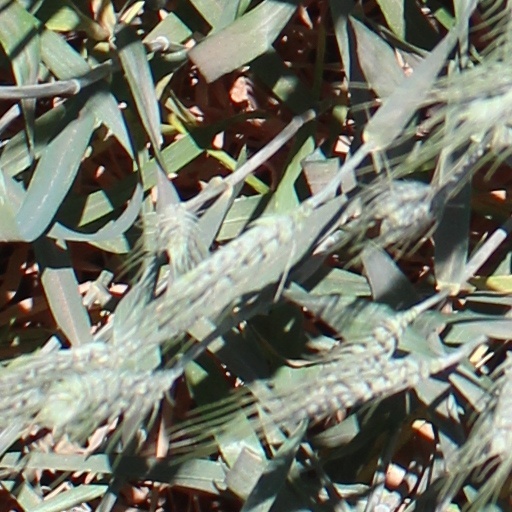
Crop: wheat